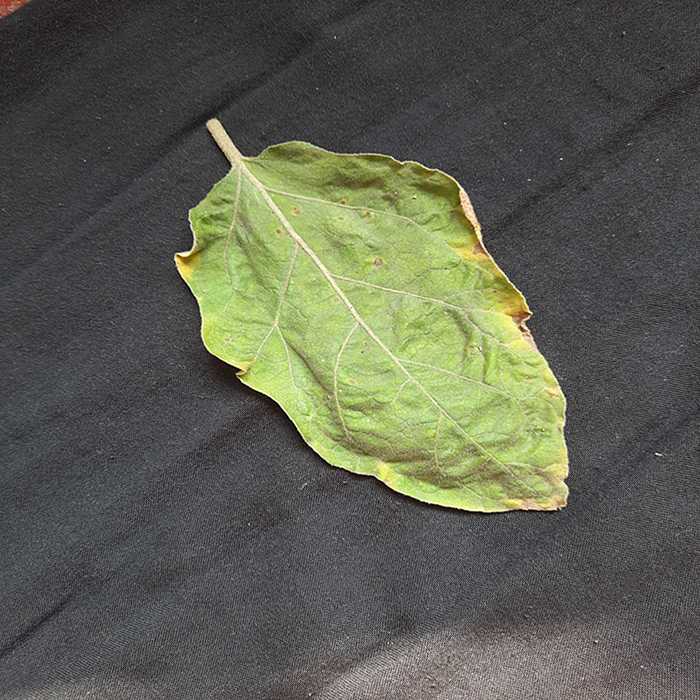
Plant: Eggplant
Label: Eggplant begomovirus